Darlingerode

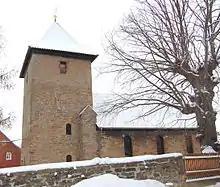
Village church

On 6 August 1517, Martin Luther visited Himmelpforten Abbey near the village, where he debated with the head of his order, Johann von Staupitz, about the so-called sale of indulgences. This may be a legend, nevertheless a memorial stone was erected 400 years later here. In the German Peasants' War of 1525, the monastery was taken and nearly destroyed by insurgents from Darlingerode and Wernigerode, the monks fled, returned for some decades, but left it in the end. Nowadays just some remains of the outer walls are to be seen.